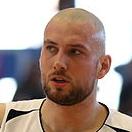
Age: 27